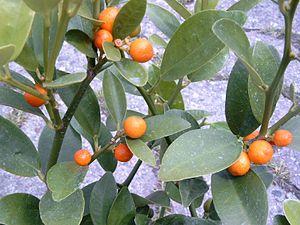
Fortunella hindsii, le Kumquat de Hong Kong ou Kumquat Sauvage, est une espèce de kumquats, famille des Rutaceae. Elle produit de petits fruits ronds, comestibles, de la taille d'un pois. Les fruits sont de couleur orange vif à maturité. Dans les régions les plus chaudes, il est cultivé dans les jardins comme plante ornementale. Il est également utilisé comme plante d'intérieur et comme bonsaï. Les branches sont très épineuses.
Citrus est un genre de plantes angiospermes de la famille des Rutaceae, sous-famille des Aurantioideae, tribu des Citreae, sous-tribu des Citrinae. Ce genre contient les arbres donnant les fruits communément appelés « agrumes » : orange, citron, pamplemousse, mandarine, etc.